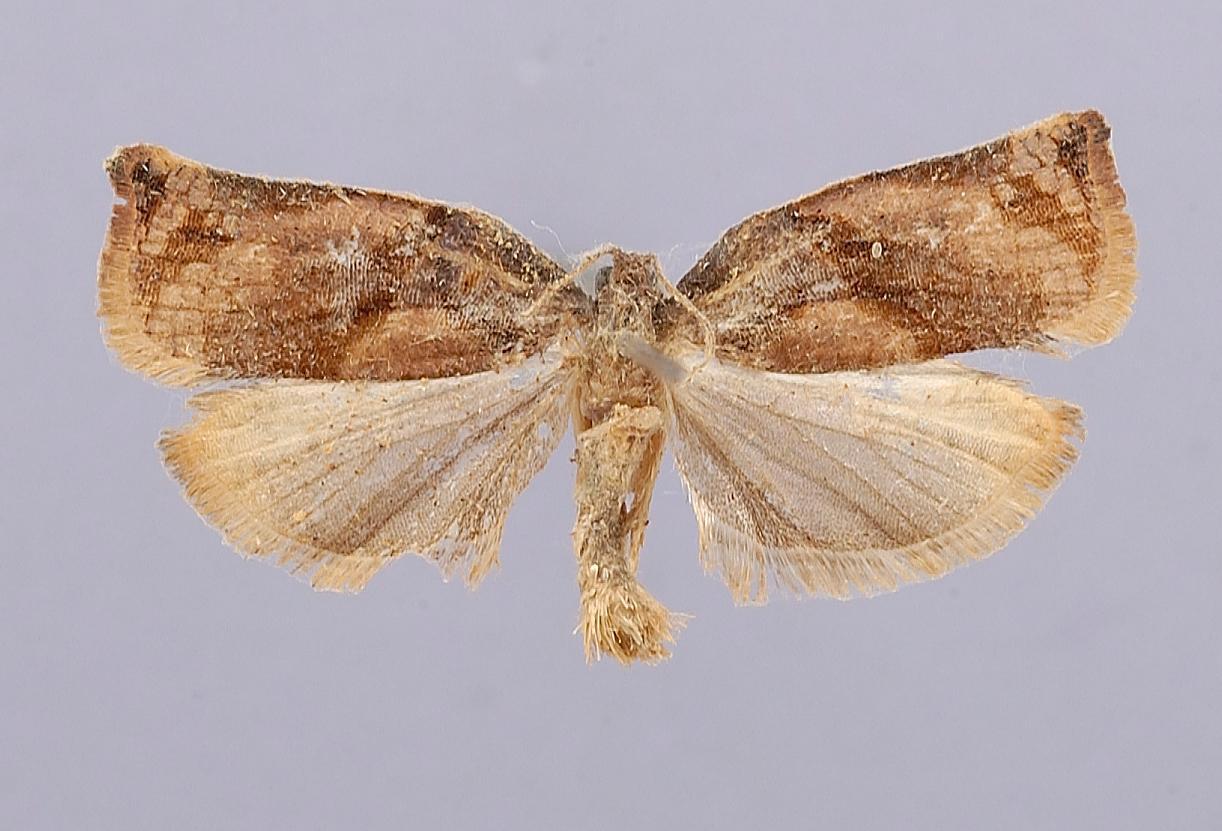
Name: Archippus formosanus
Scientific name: Archippus formosanus Kawabe, 1968
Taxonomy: Animalia, Arthropoda, Insecta, Lepidoptera, Tortricidae
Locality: Chiayi, Alishan, 2200 m, Chiayi, Chiai Hsien, Taiwan
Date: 9 Jul 1964 to 11 Jul 1964